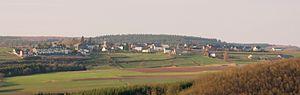
Noertrange est une section de la commune luxembourgeoise de Winseler située dans le canton de Wiltz. En 2006, le village comptait 299 habitants.